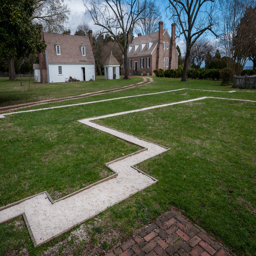
the outline of the original house